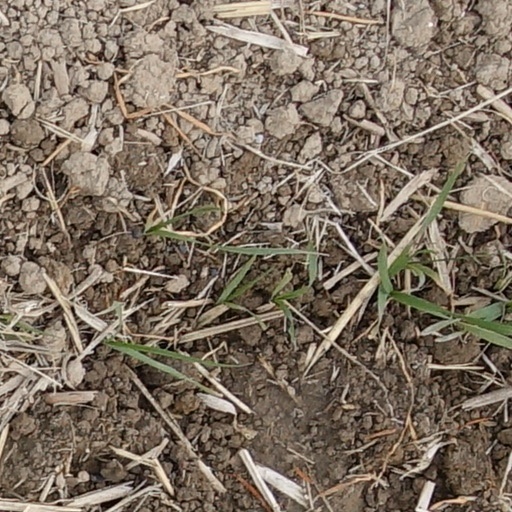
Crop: wheat